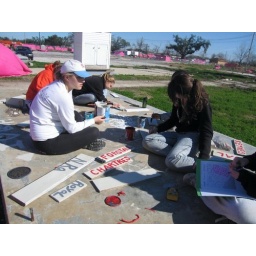
the government didn't replace a lot of street signs in the lower 9 so we got to paint our own